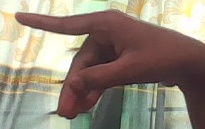
ASL sign: P